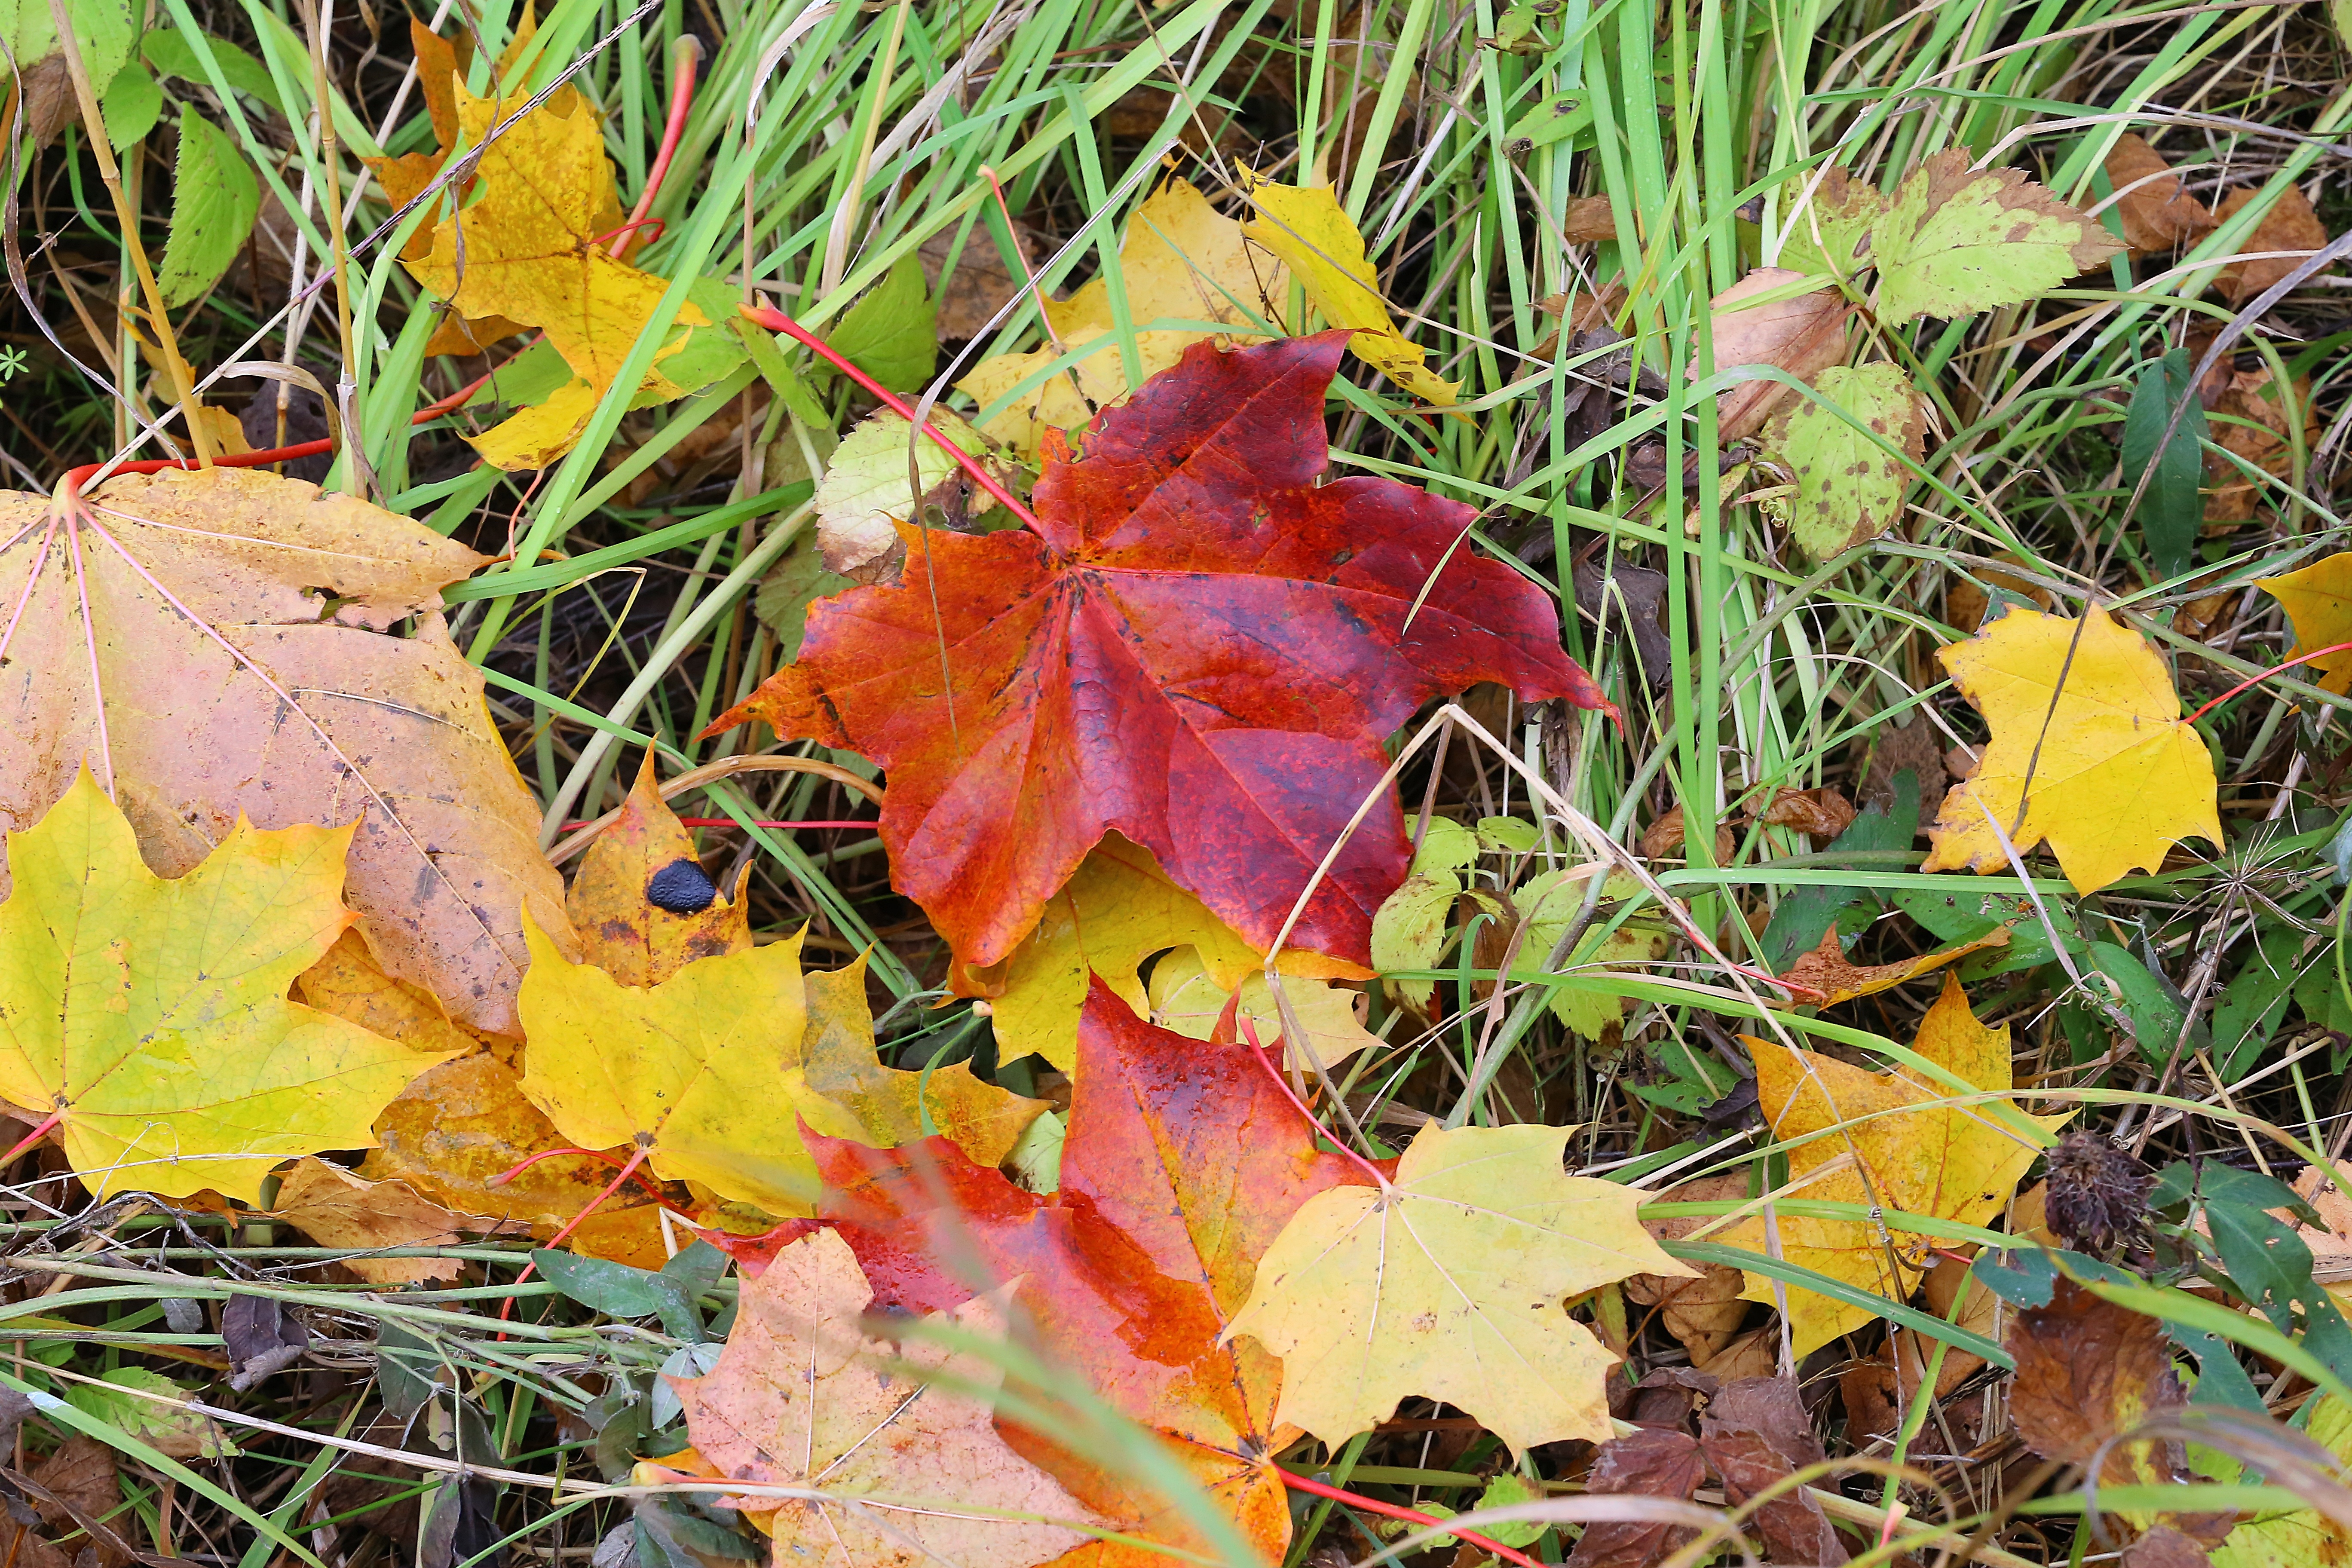
tree, nature, grass, plant, leaf, flower, autumn, park, botany, yellow, closeup, flora, season, maple, maple tree, maple leaf, wildflower, stroll, sheet, trees, leaves, shrub, bright, deciduous, beauty, russia, clipart, autumn leaf, autumn leaves, maple leaves, yellow leaves, golden autumn, parting, sunny day, yellowed sheet, listopad, flowering plant, golden maple, gold maples, annual plant, woody plant, land plant